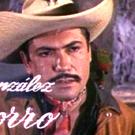
Age: 44